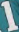
Number: 1